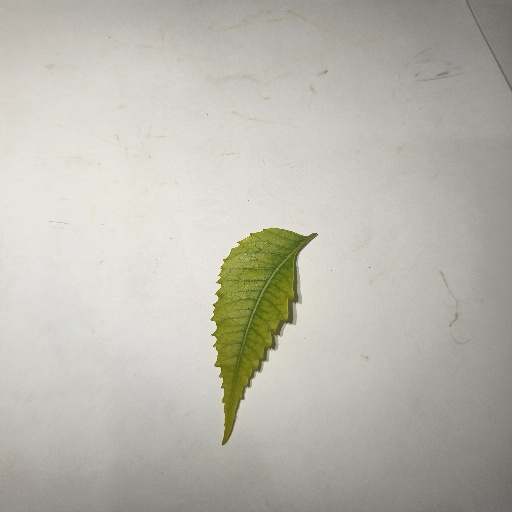
Species: Neem
Leaf condition: Yellow Leaf